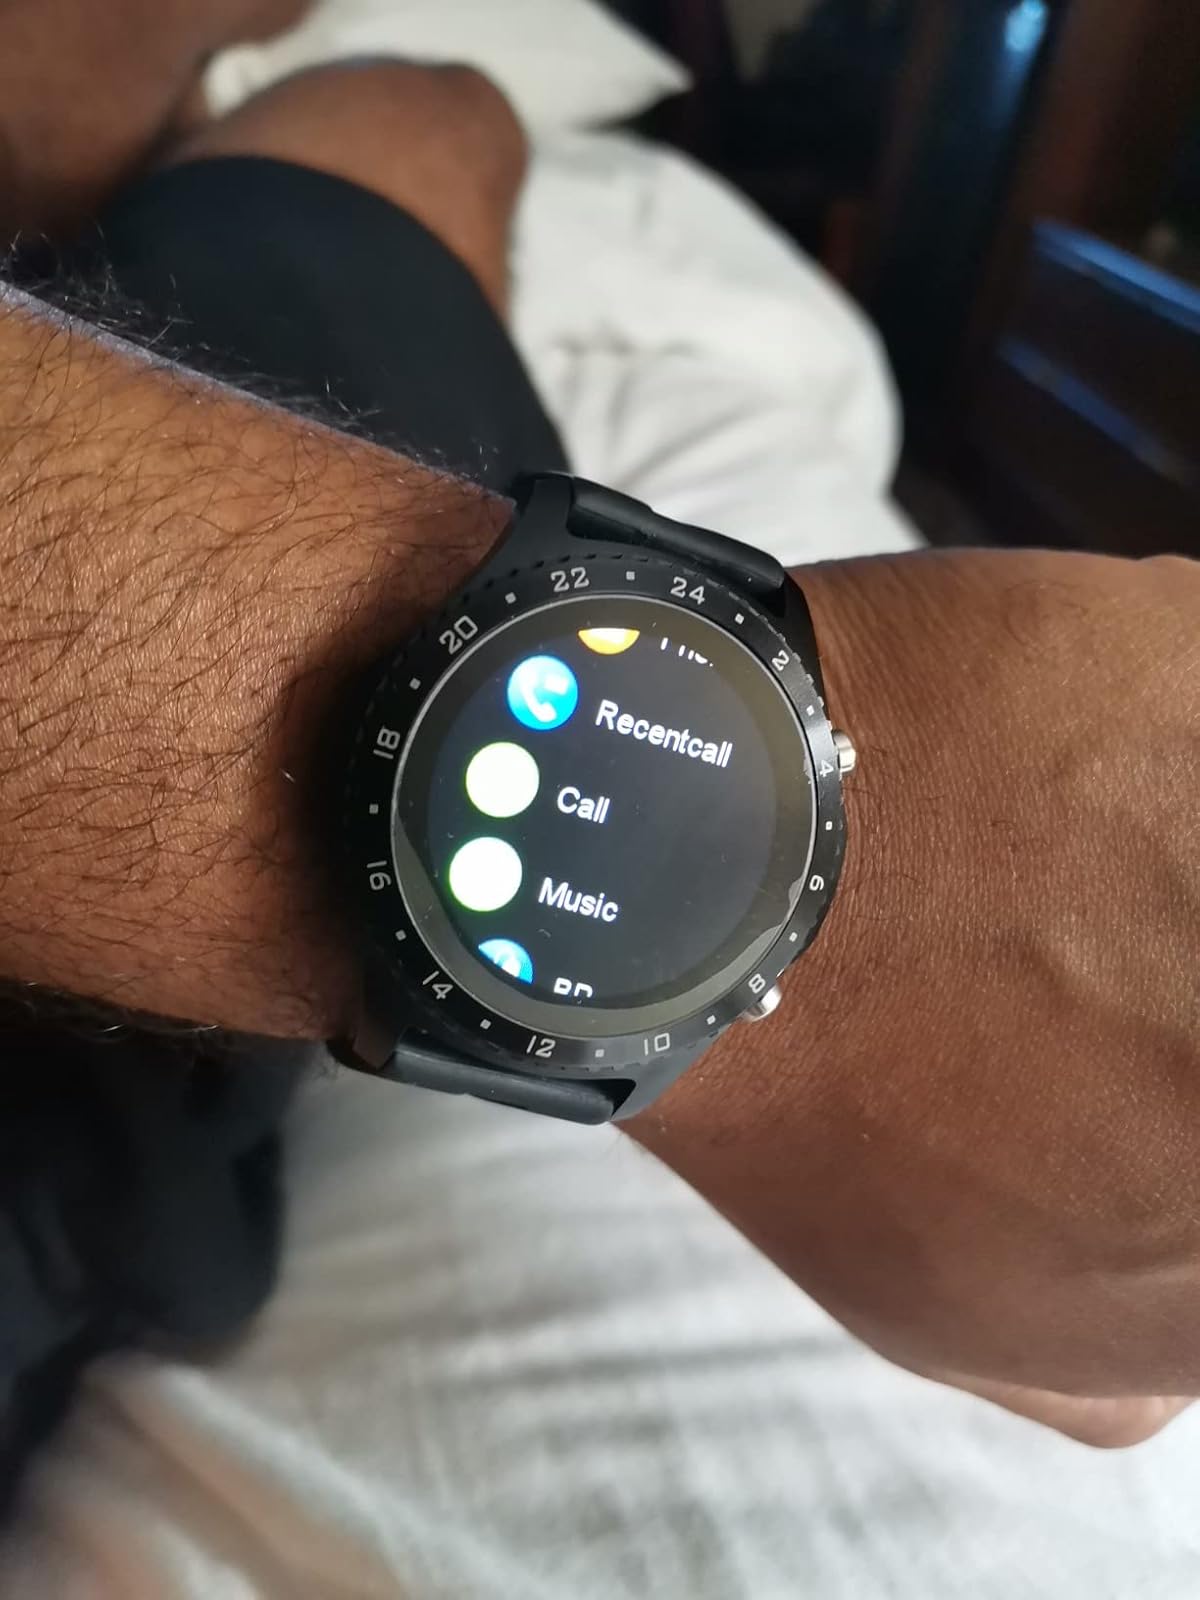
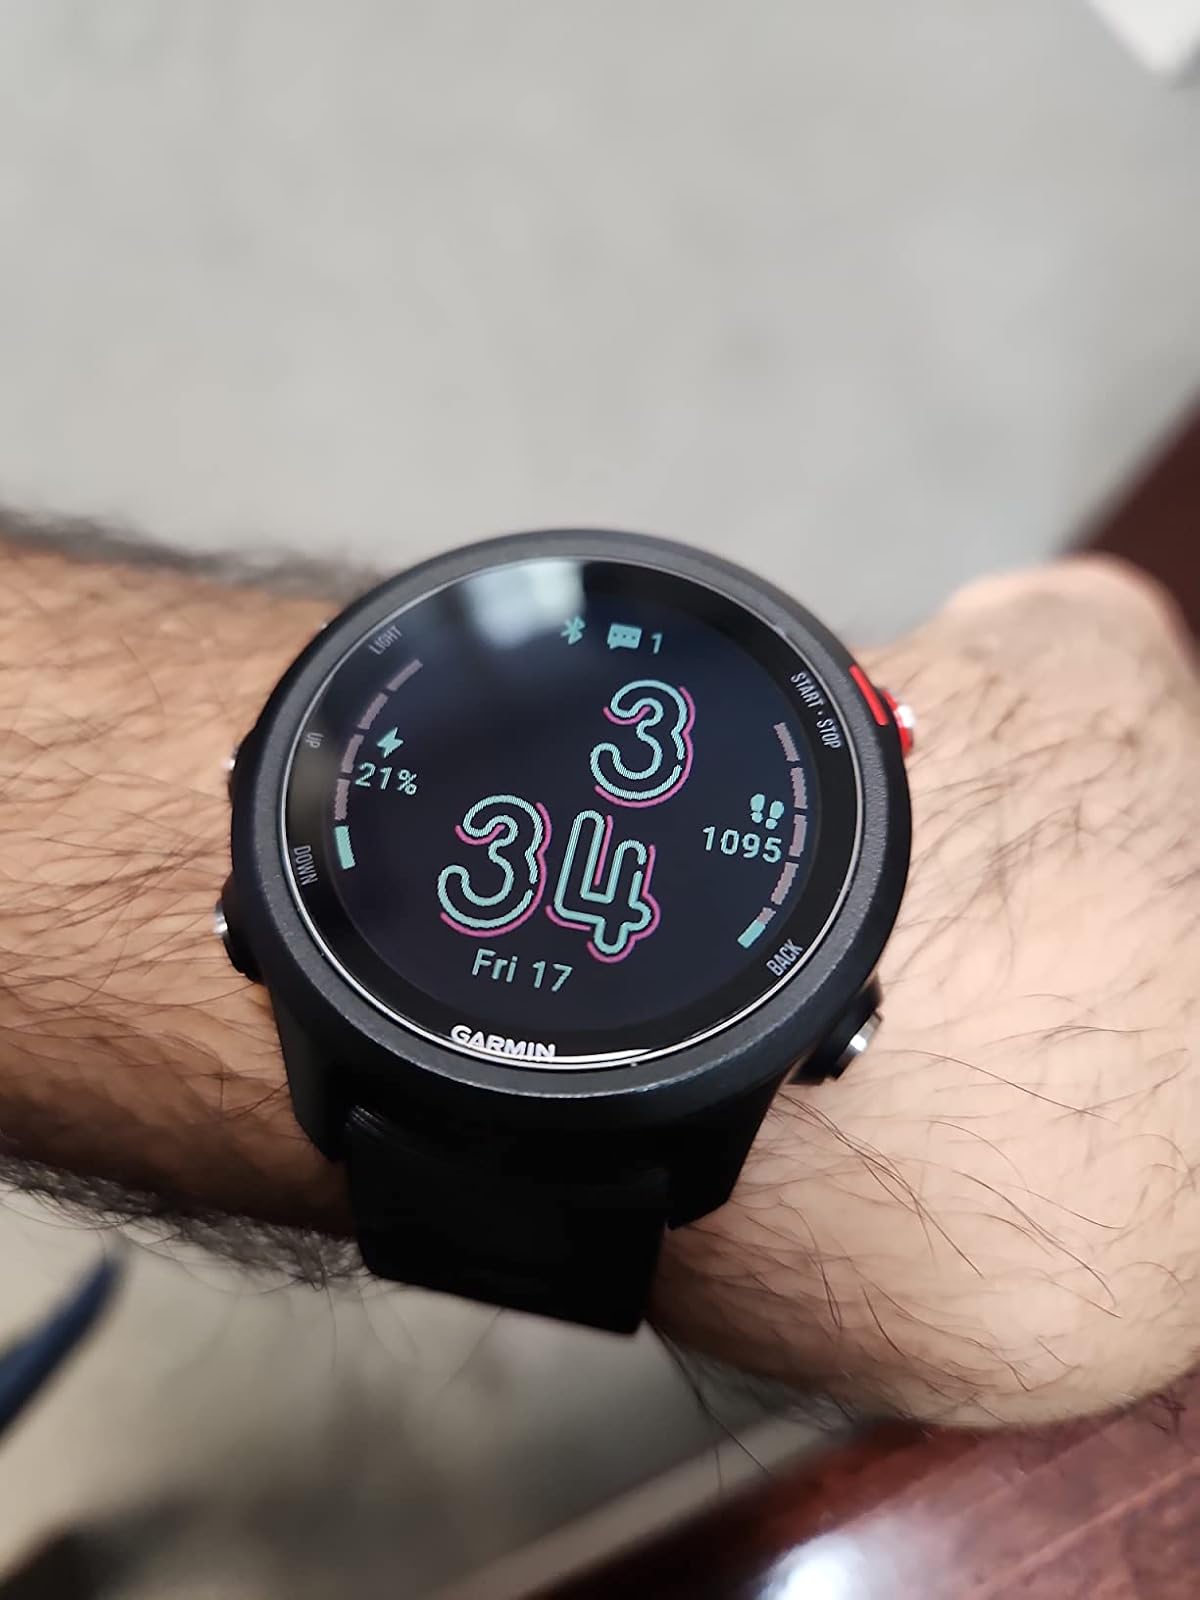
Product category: smartwatch
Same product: no